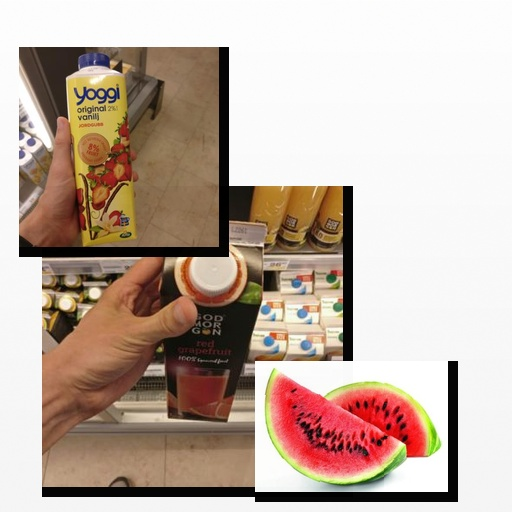
Food items: strawberry_yogurt, watermelon, red_grapefruit_juice